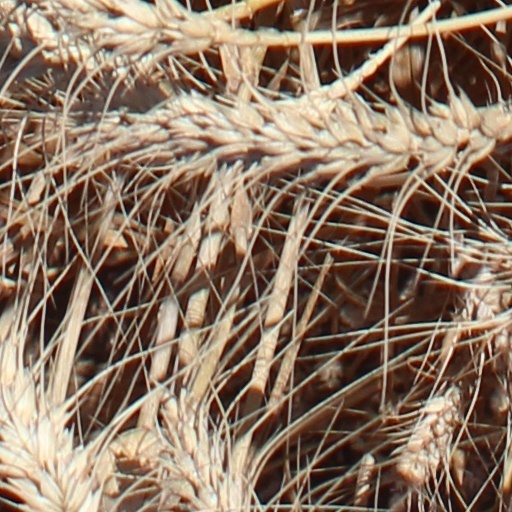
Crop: wheat